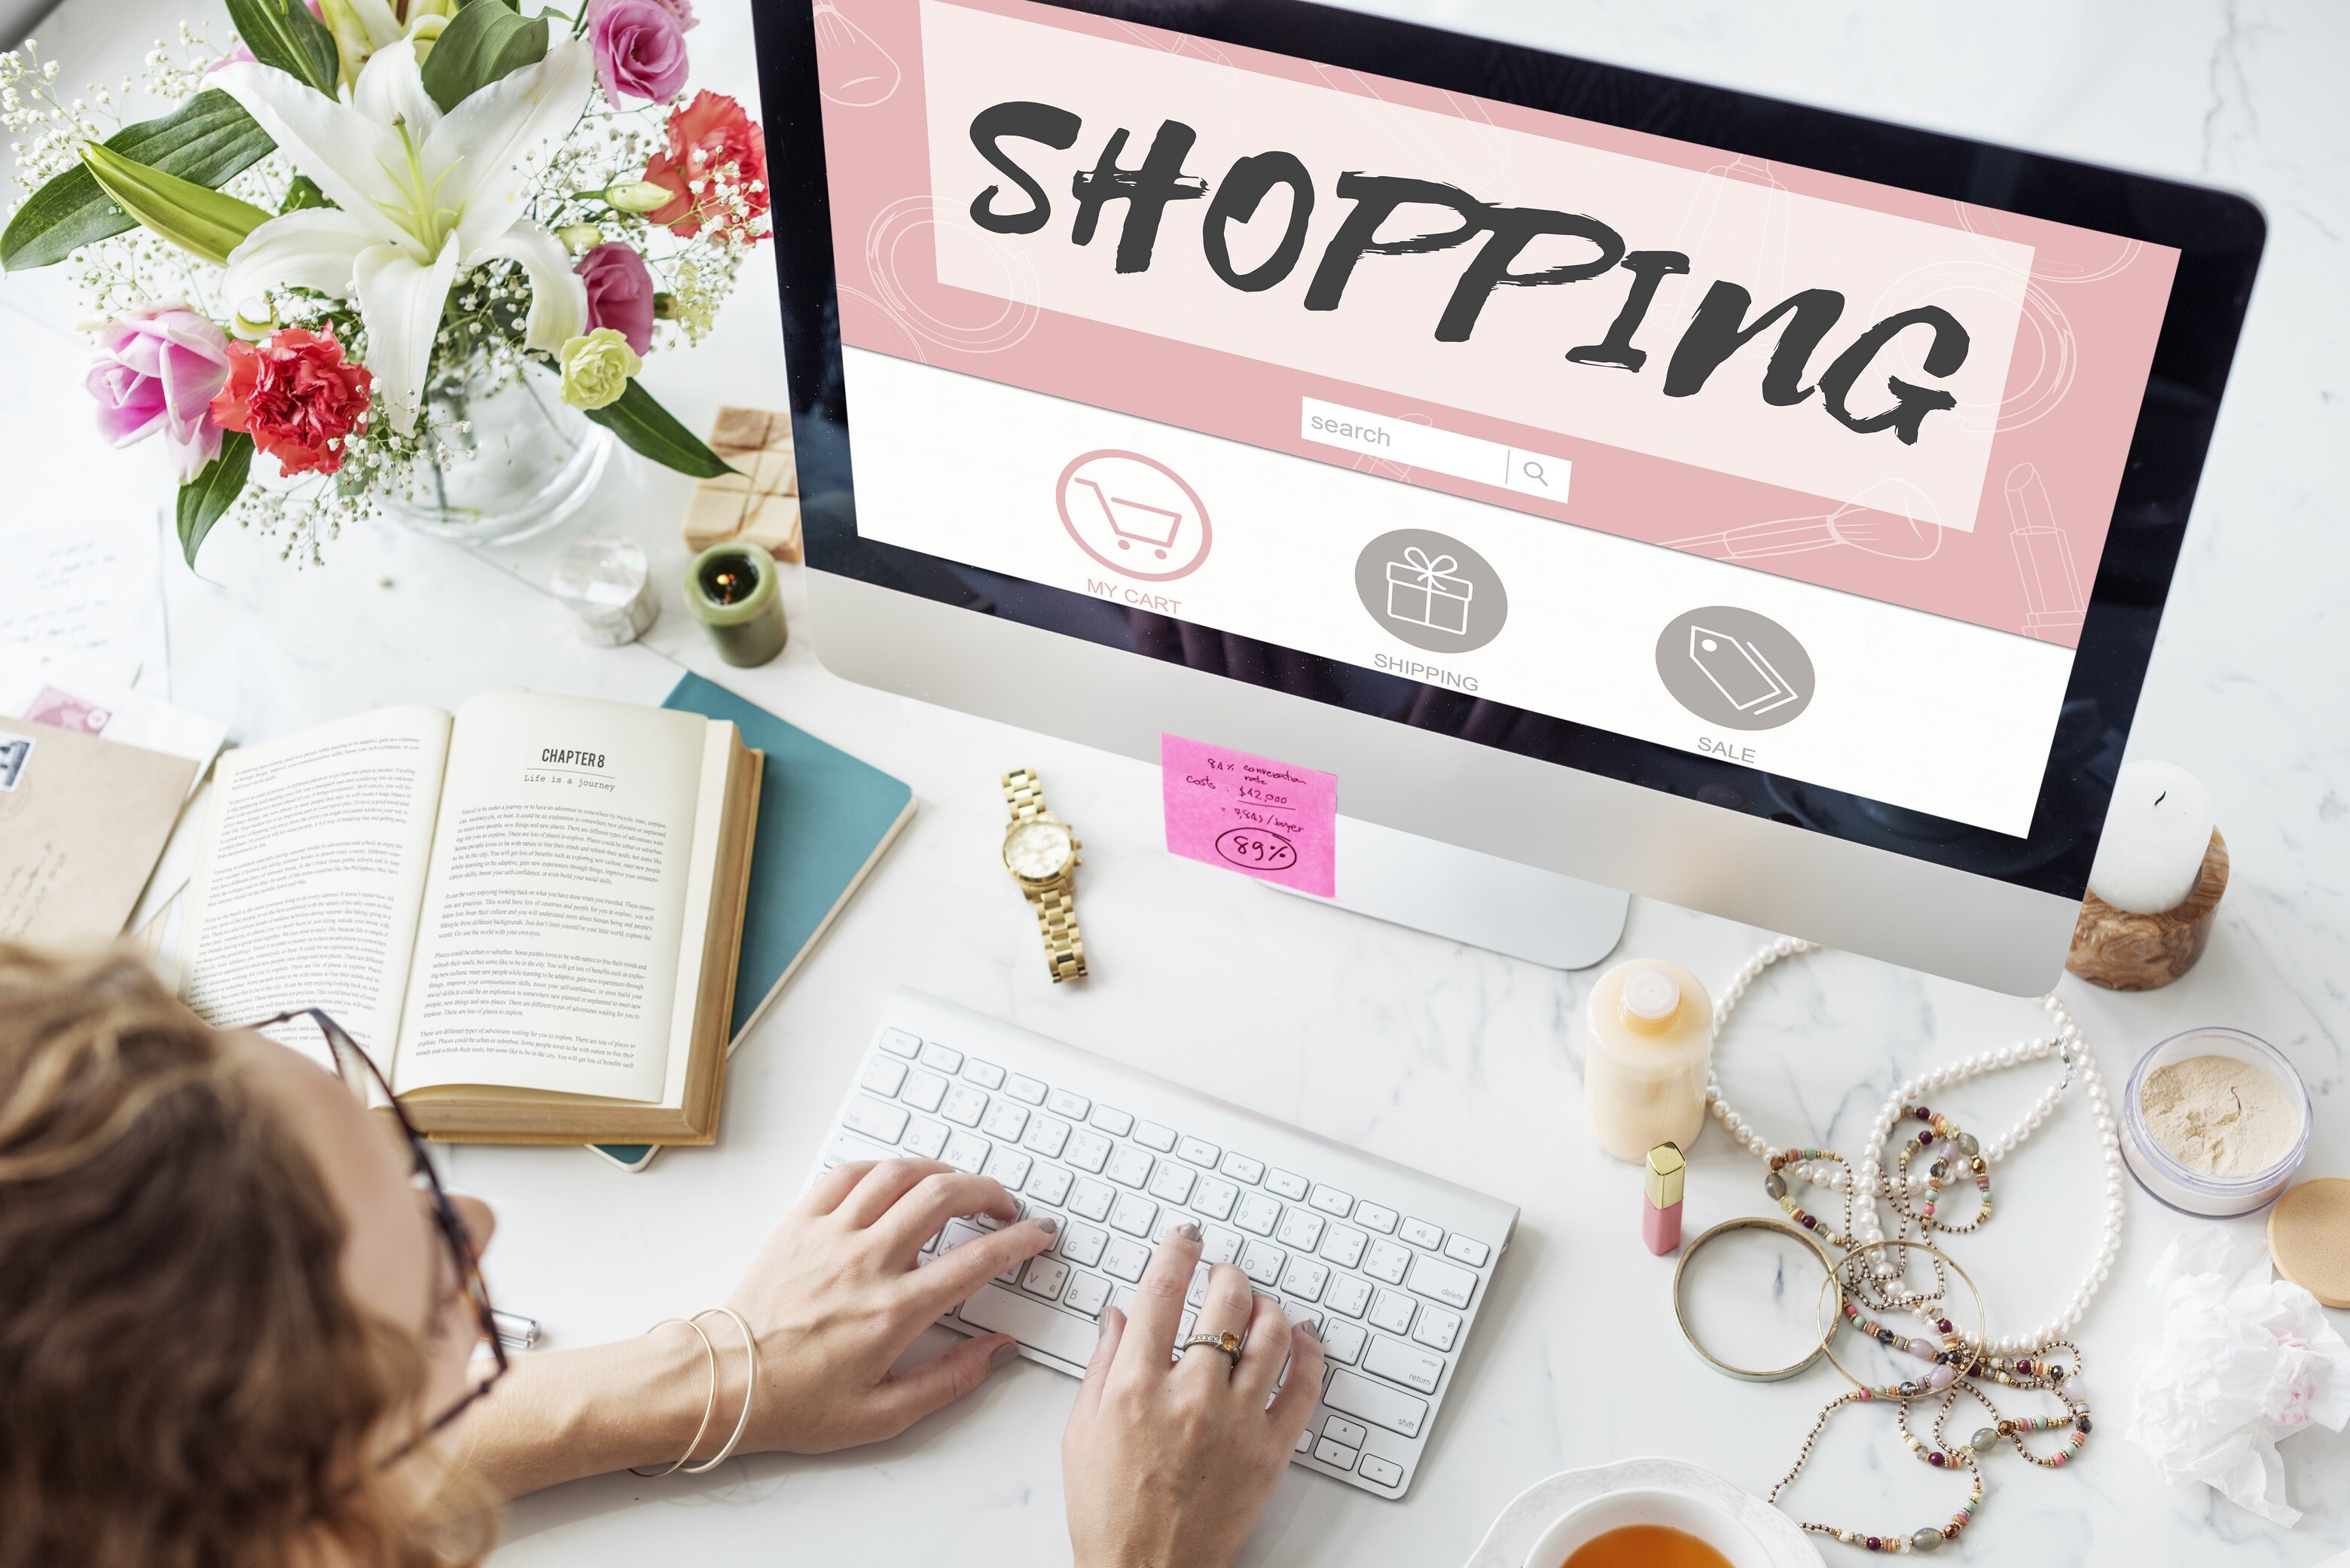
development, hand, photograph, personal computer, tableware, computer, table, computer keyboard, font, eyewear, office supplies, flower, office equipment, desk, beauty, petal, event, design, magenta, room, rose, illustration, flower arranging, writing, learning, floral design, drinkware, graphic design, jewellery, paper, brand, graphics, reading, cut flowers, plate, nail, fashion accessory, coffee cup, linens